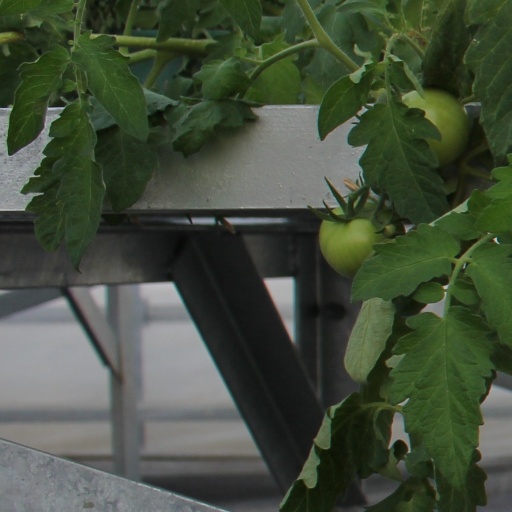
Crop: tomato